Femme Schmidt

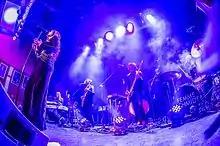
Femme Schmidt and band in a music club in Koblenz 2016

Schmidt has performed as an opening act for Melanie C, best known as a member of the Spice Girls. Later in 2012, Schmidt is scheduled to open for Elton John and Lionel Richie. In 2017 she opened some gigs of Coldplay's A Head Full of Dreams Tour.